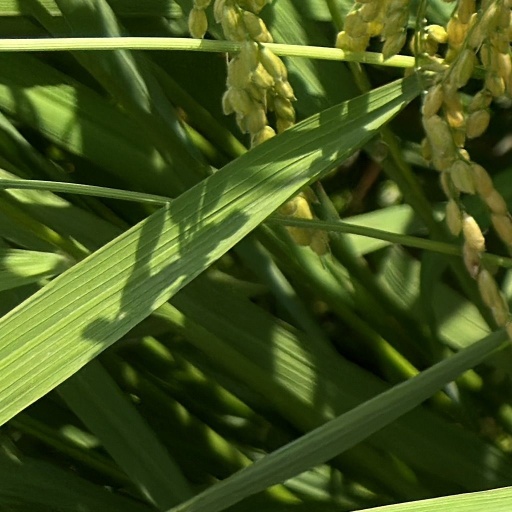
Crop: rice